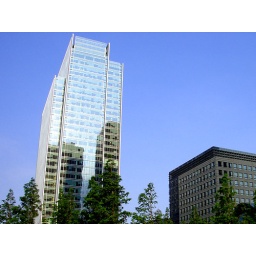
A glass tower at Canary Wharf in the early evening